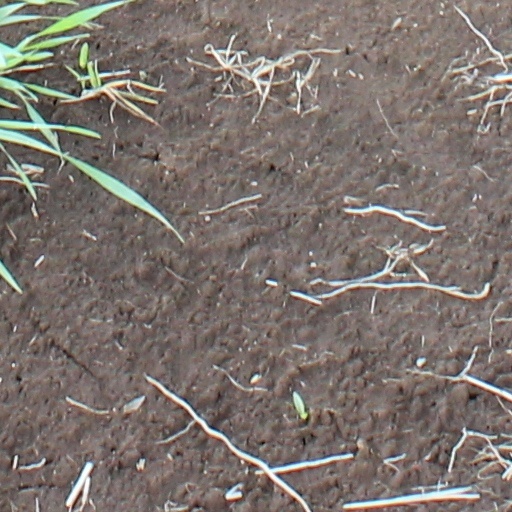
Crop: wheat